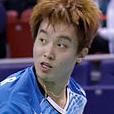
Age: 23